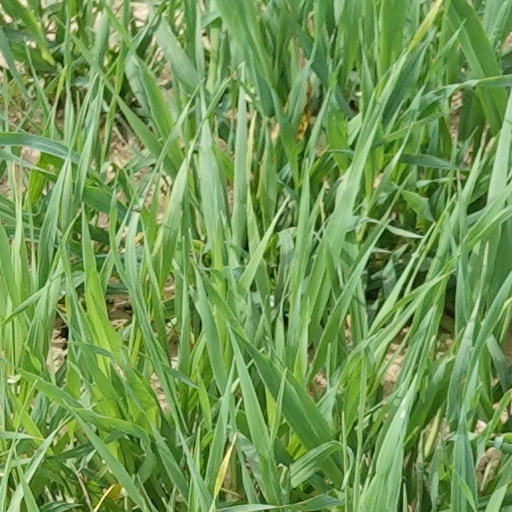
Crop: wheat